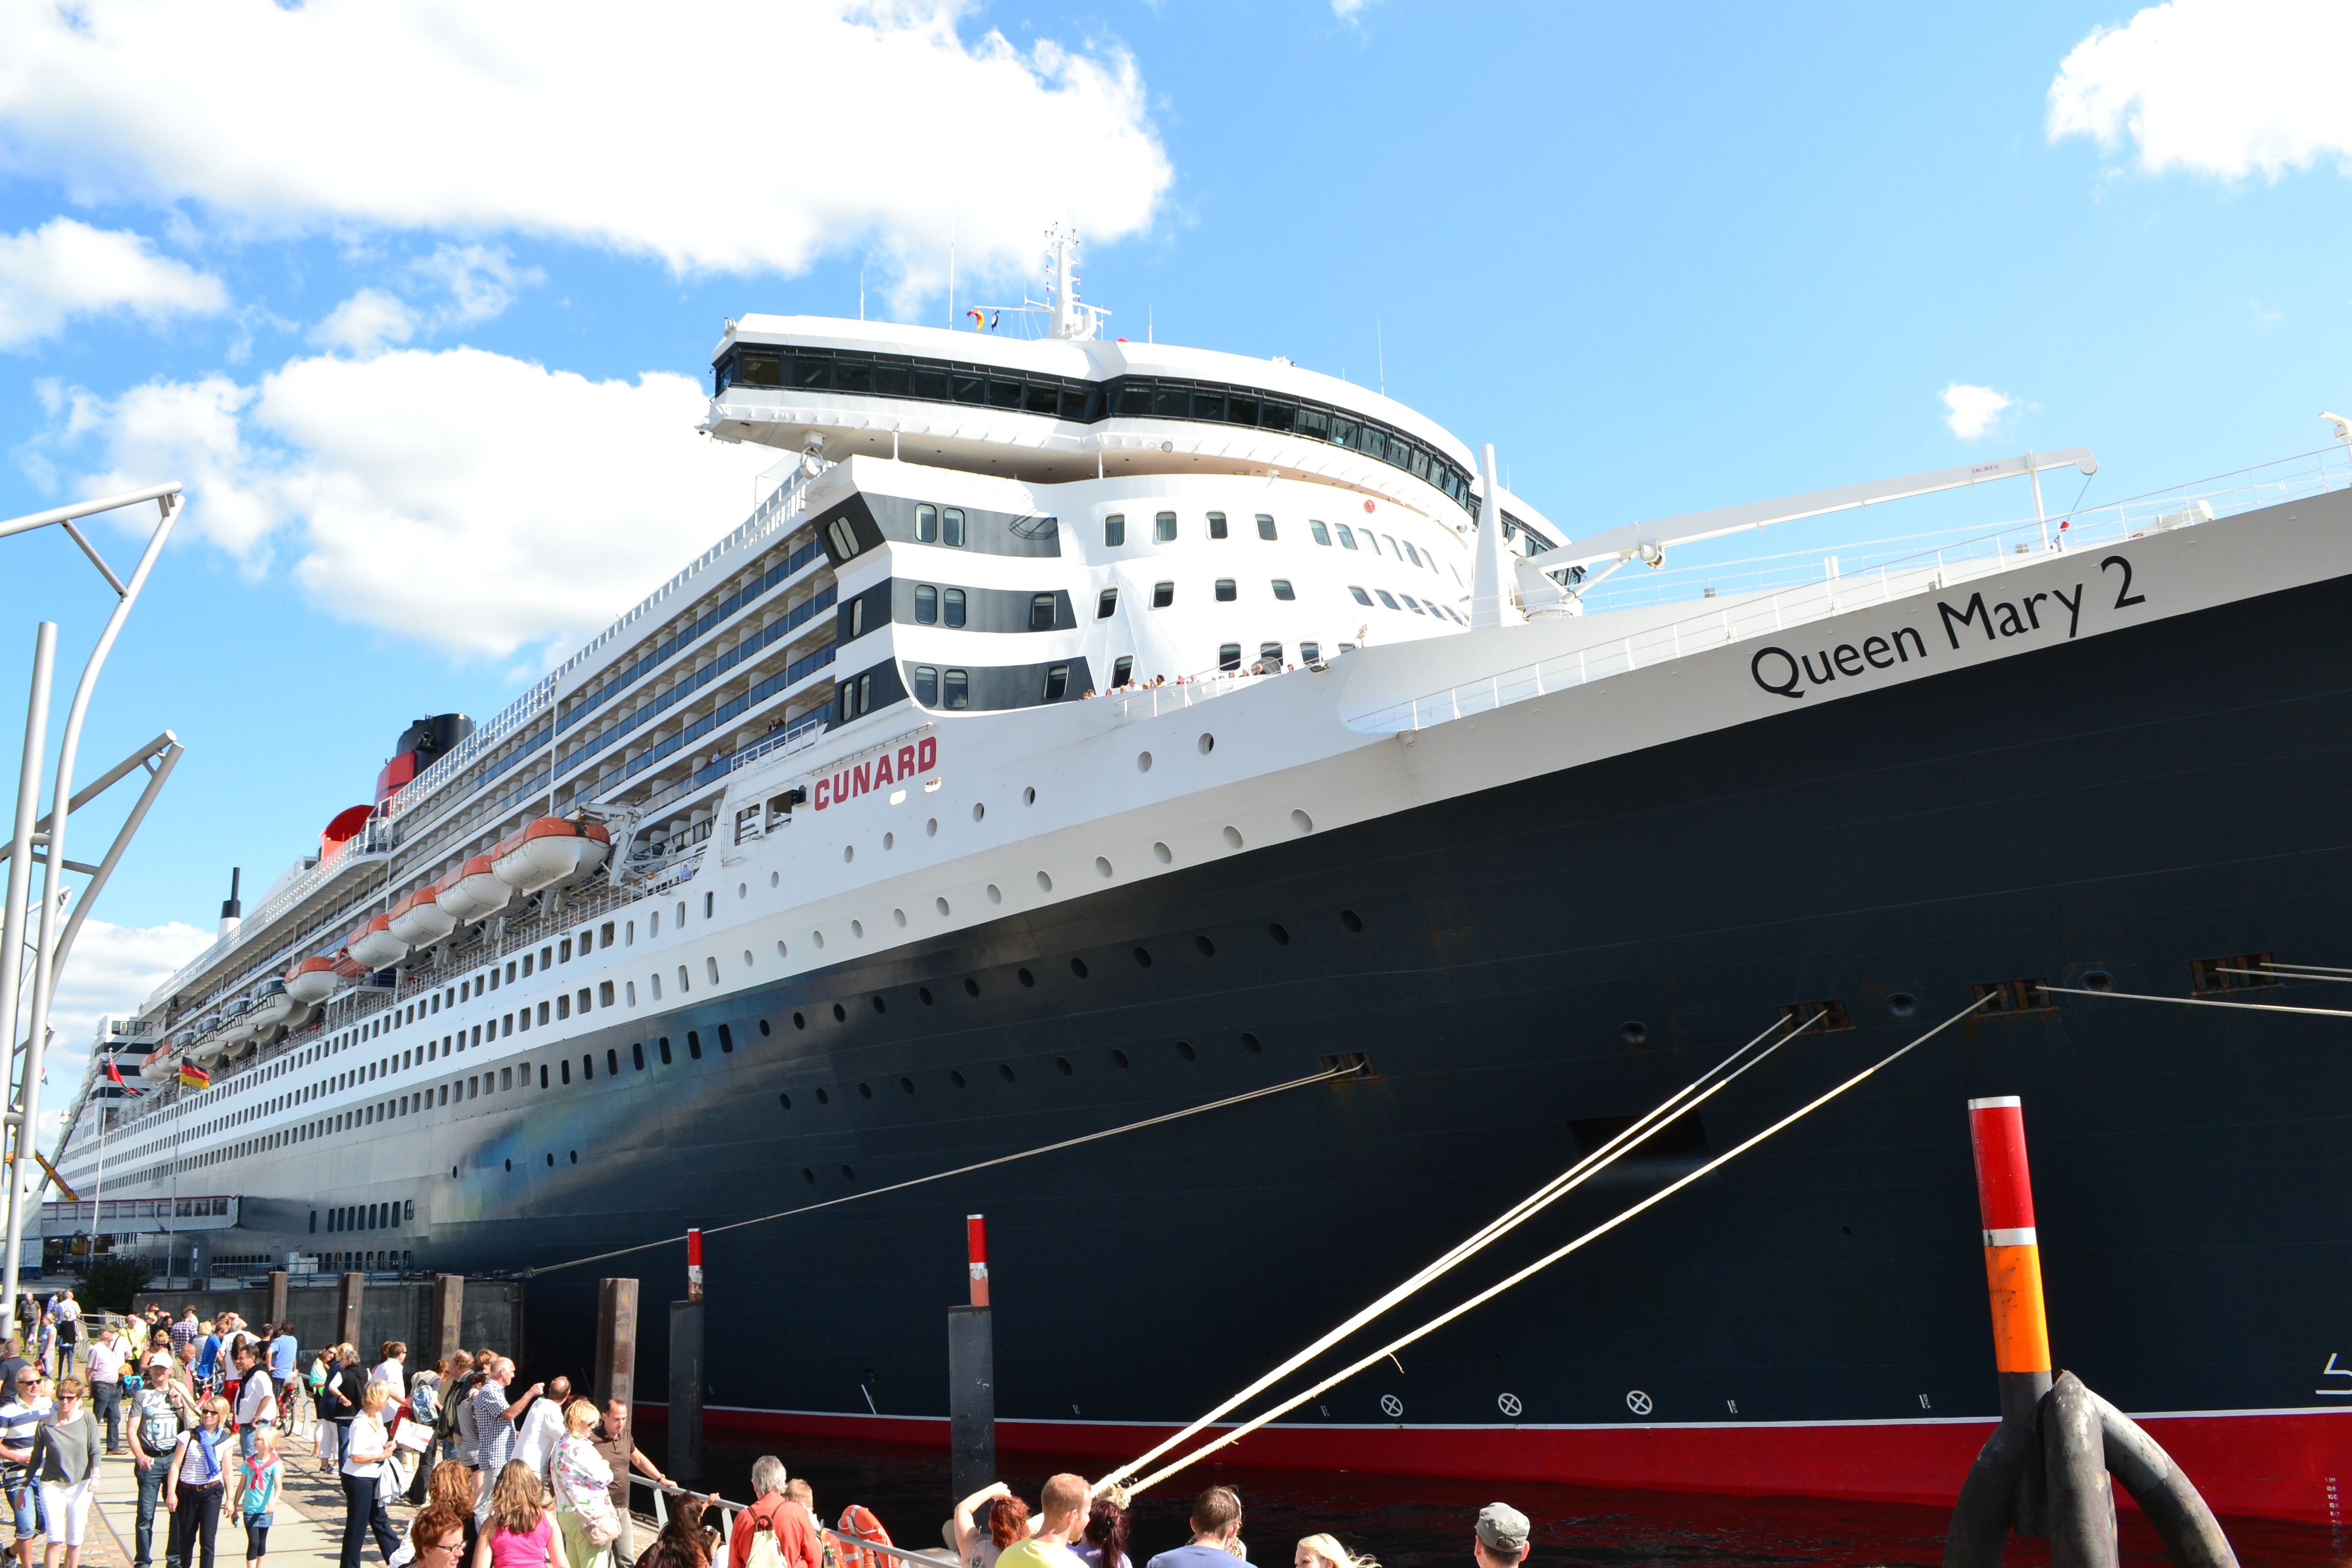
ship, vehicle, port, cruise, watercraft, cruise ship, hamburg, applied, motor ship, passenger ship, freight transport, ocean liner, queen mary 2